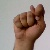
The image shows a hand gesture representing the letter 'T' in Indian Sign Language.